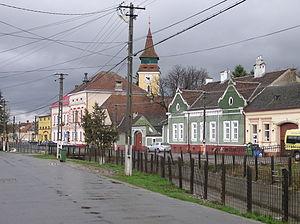
Vulcan est une commune roumaine du județ de Brașov, dans la région historique de Transylvanie. Elle est composée des deux villages suivants :